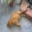
Label: cat